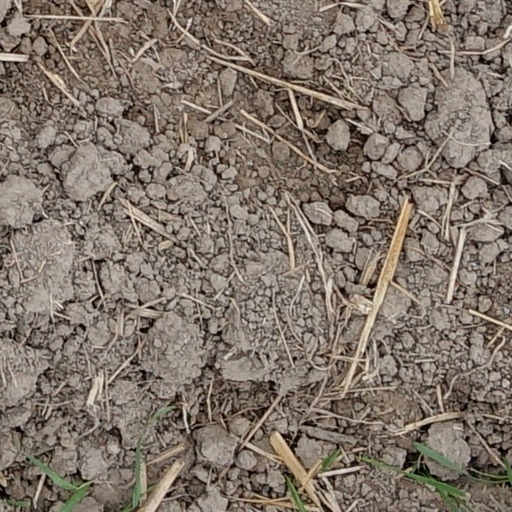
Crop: wheat